History of Poland during the Piast dynasty

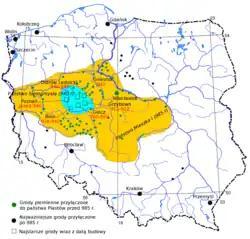
Expansion of the Polans territory under the Piast dynasty in the 10th century

Initially a pagan, Mieszko I was the first ruler of the Polans tribal union known from contemporary written sources. A detailed account of aspects of Mieszko's early reign was given by Ibrâhîm ibn Ya`qûb, a Jewish traveler, according to whom Mieszko was one of four Slavic "kings" established in central and southern Europe in the 960s. In 965, Mieszko, who was allied with Boleslaus I, Duke of Bohemia at the time, married the duke's daughter Doubravka, a Christian princess. Mieszko's conversion to Latin Christianity followed on 14 April 966, an event known as the Baptism of Poland that is considered to be the founding event of the Polish state. In the aftermath of Mieszko's victory over a force of the Velunzani in 967, which was led by Wichmann, the first missionary bishop was appointed: Jordan, bishop of Poland. The action counteracted the intended eastern expansion of the Magdeburg Archdiocese, which was established at about the same time.